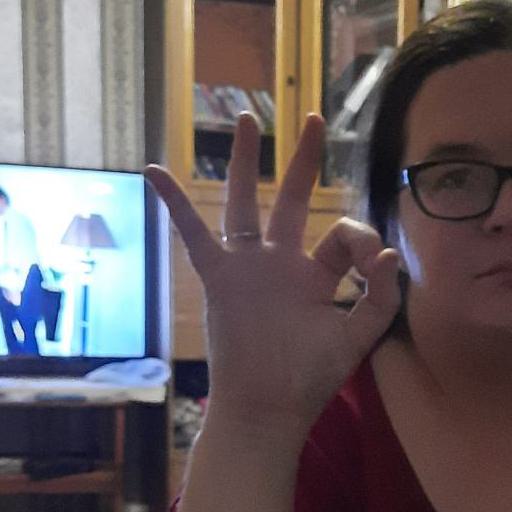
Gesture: ok